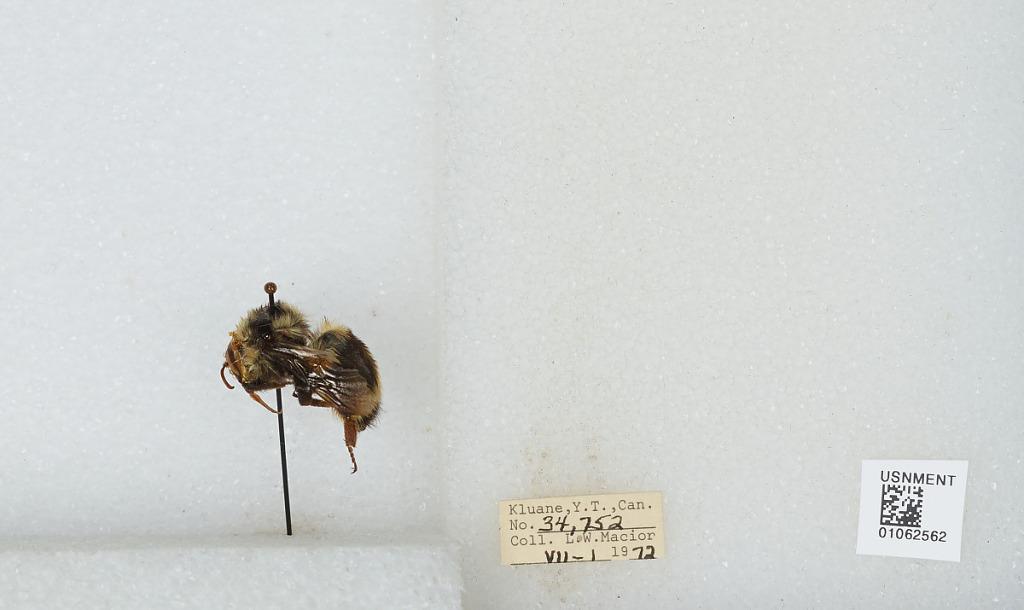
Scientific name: Bombus bifarius nearcticus
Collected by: L. Macior
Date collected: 1972-7-1
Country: Canada
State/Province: Yukon Territory
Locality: Kluane
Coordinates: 60.75, -139.5